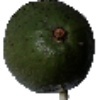
Label: Avocado 1